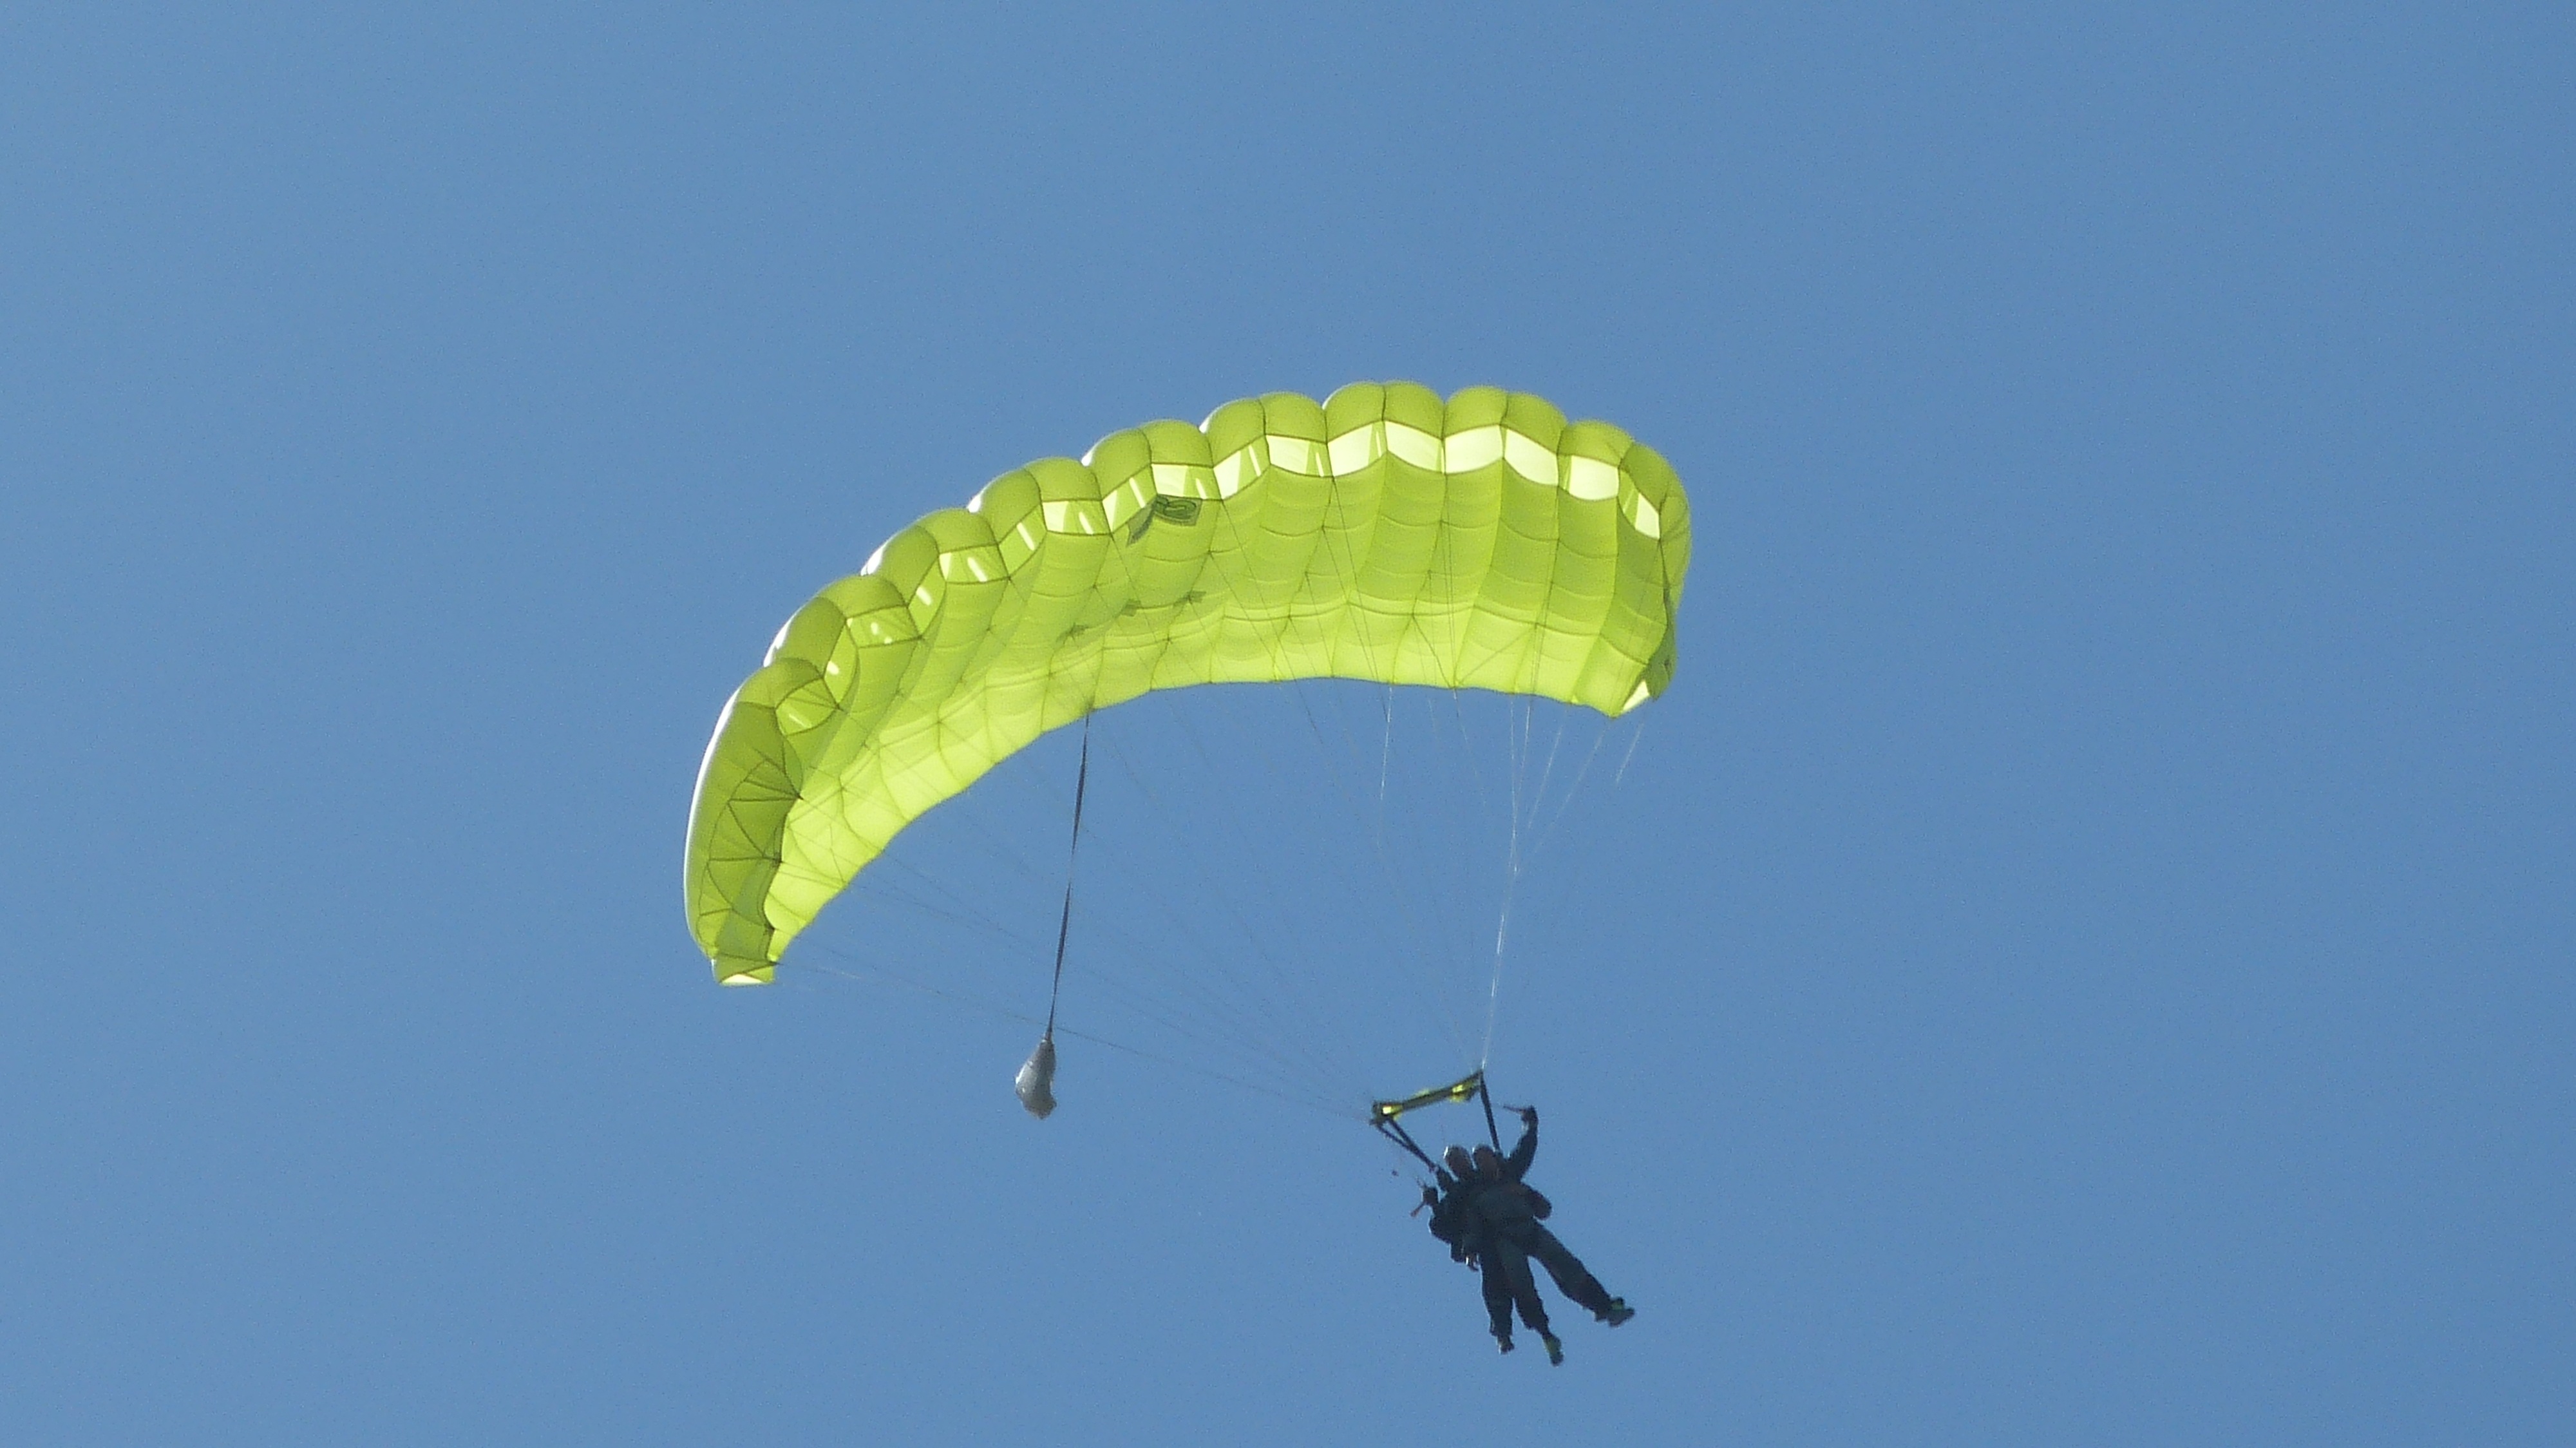
wing, sky, fly, float, yellow, extreme sport, parachute, paragliding, skydiving, sports, parachuting, air sports, parachutist, atmosphere of earth, windsports